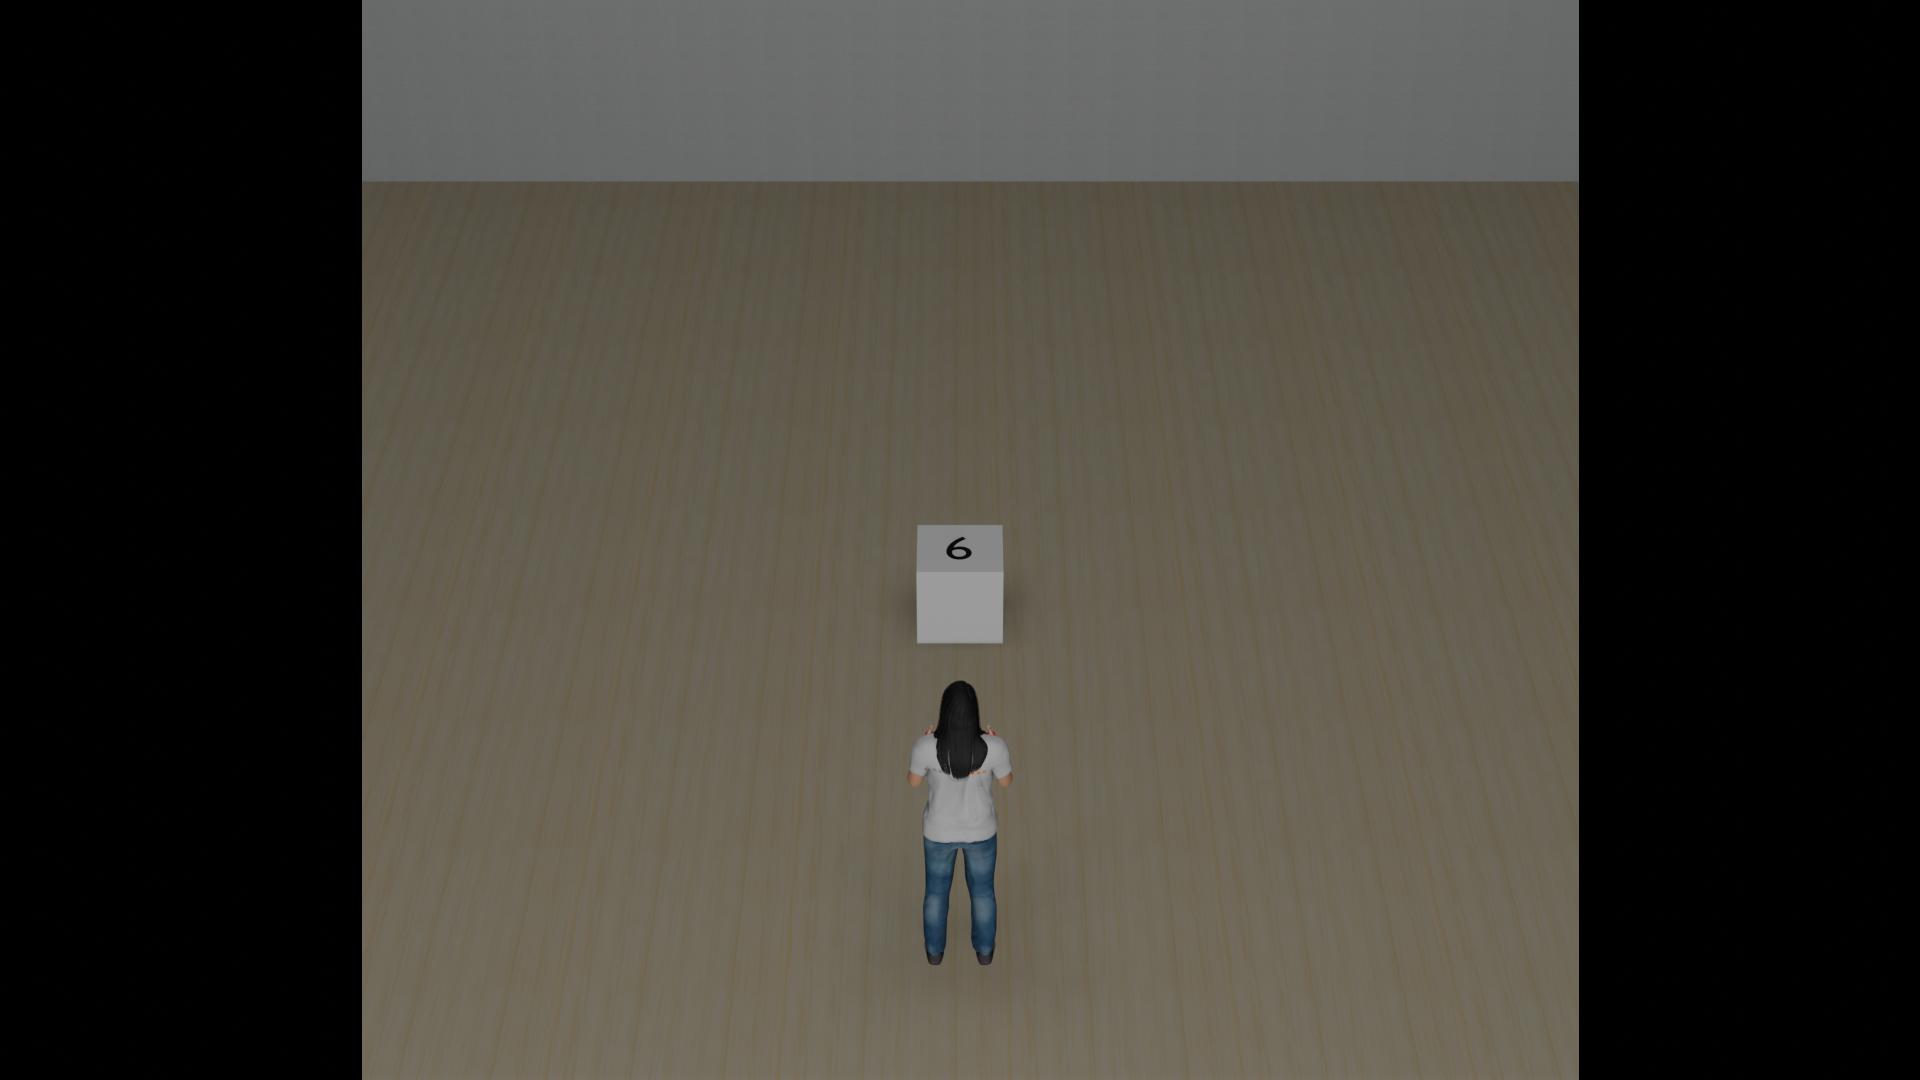
Task: level2_visual_number
Answer: '6'